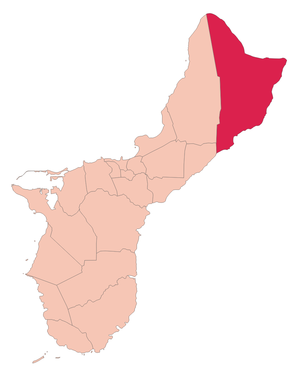
Yigo est l'une des dix-neuf villes, et la plus grande, du territoire des États-Unis de Guam.